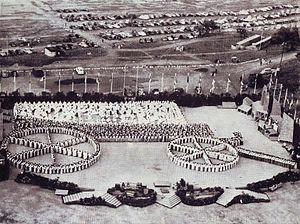
"Le Voortrekker Monument, situé à Pretoria, rend hommage aux pionniers boers qui partirent en 1835-1838 de la colonie du Cap pour s'installer à l'intérieur des terres d'Afrique du Sud. Cette grande migration fut appelée ""Grand Trek"". Elle est à l'origine de la création des républiques boers du Transvaal et de l'État libre d'Orange.